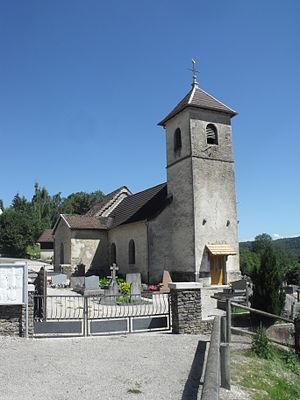
Eglise de Solemont, Doubs, France
Solemont est une commune française située dans le département du Doubs en région Bourgogne-Franche-Comté.